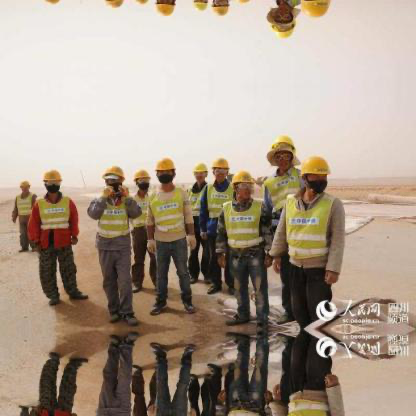
Objects in the image:
label: helmet
label: helmet
label: helmet
label: helmet
label: helmet
label: helmet
label: helmet
label: helmet
label: helmet
label: helmet
label: helmet
label: helmet
label: helmet
label: helmet
label: helmet
label: helmet
label: helmet
label: helmet